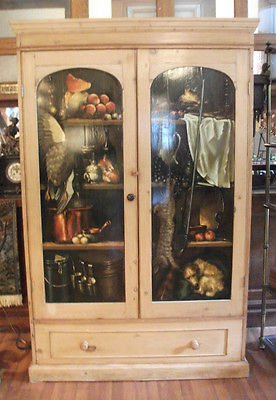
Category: cabinet